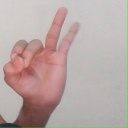
अक्षर: ण